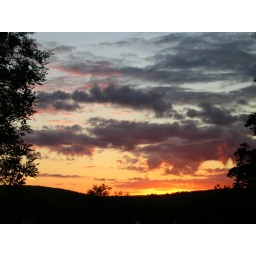
This was the sunset last night from my front door at home in Ferryside, South Wales.